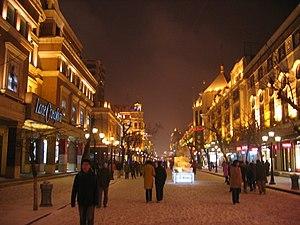
Population au milieu de façades à l'europénne à Harbin, province du Heilongjiang, Chine
Le Heilongjiang est une province au nord-est de la Chine, à la frontière russe. Son abréviation est Hei. Son chef lieu est Harbin, la ville la plus peuplée de la province.